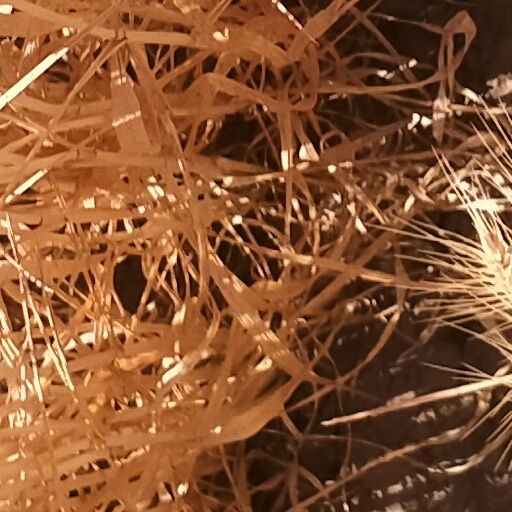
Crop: wheat